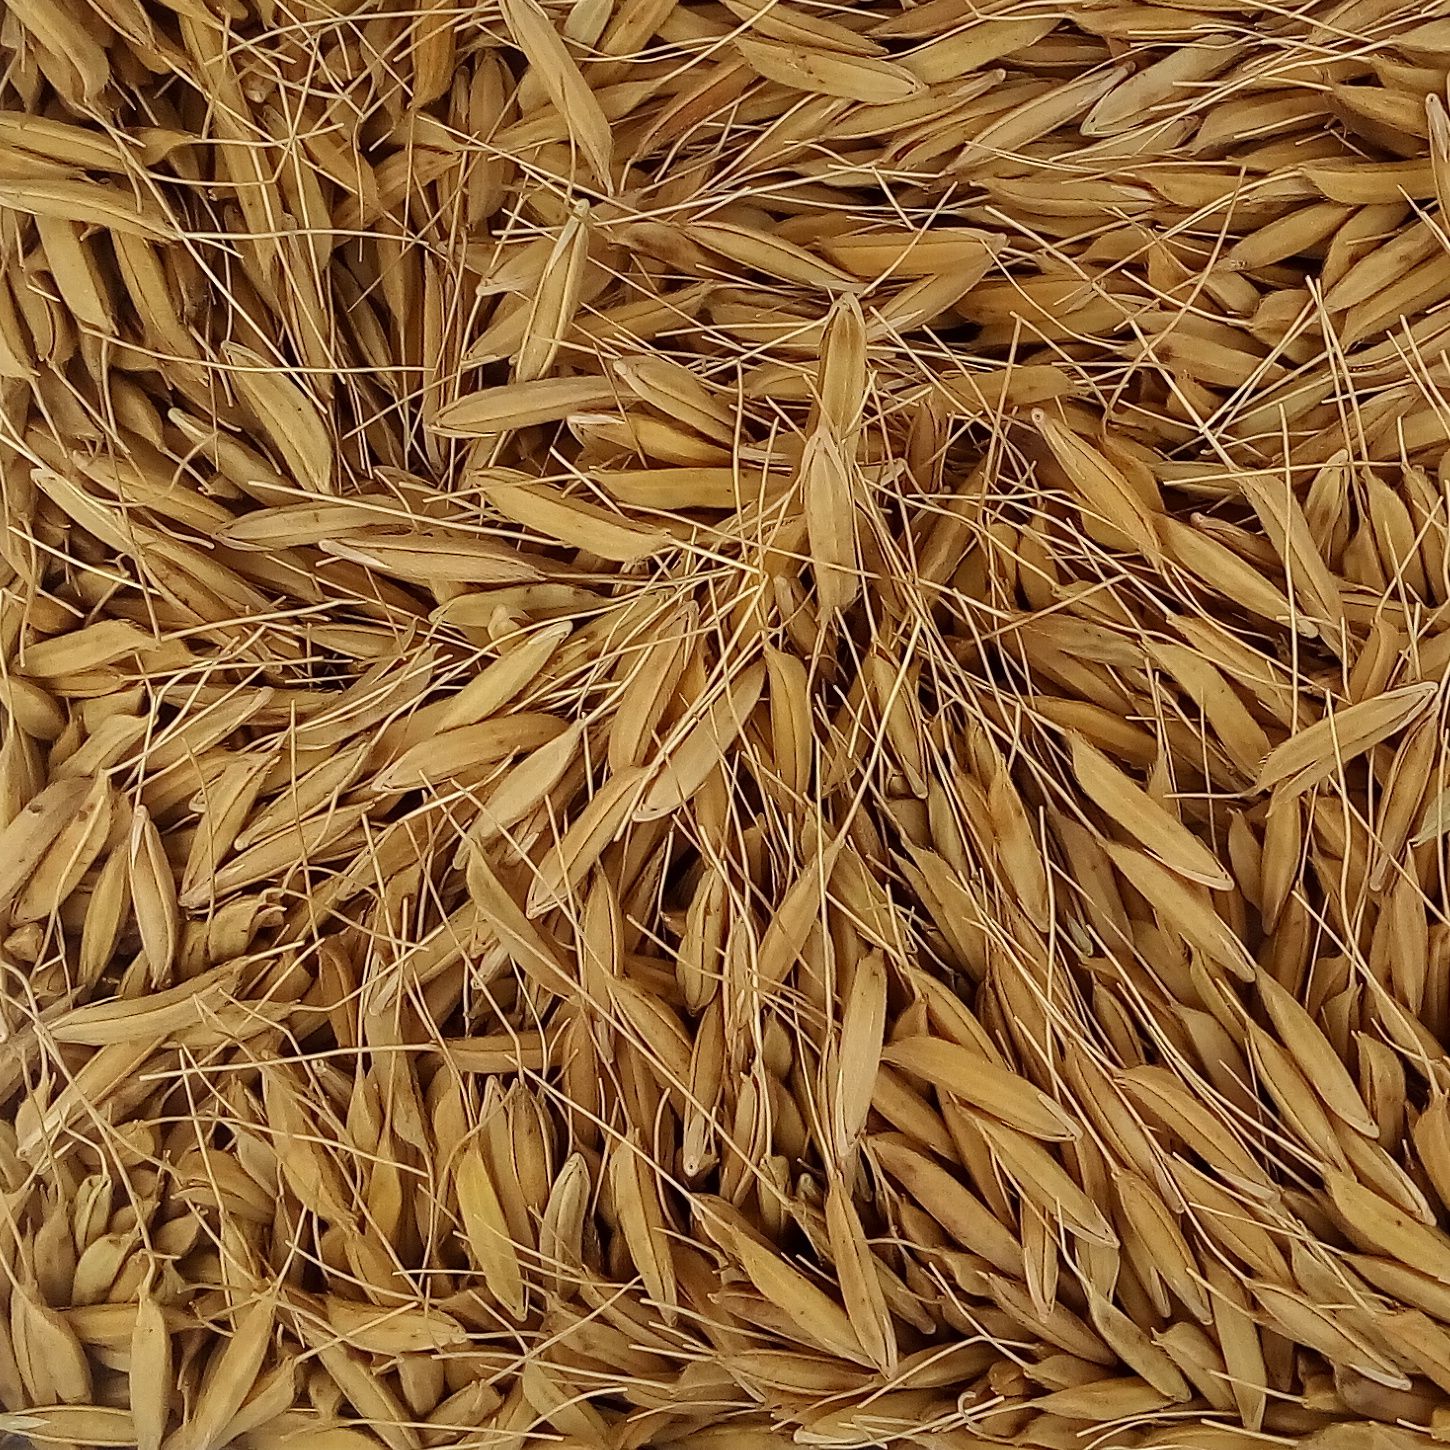
Rice seed variety: PB_6